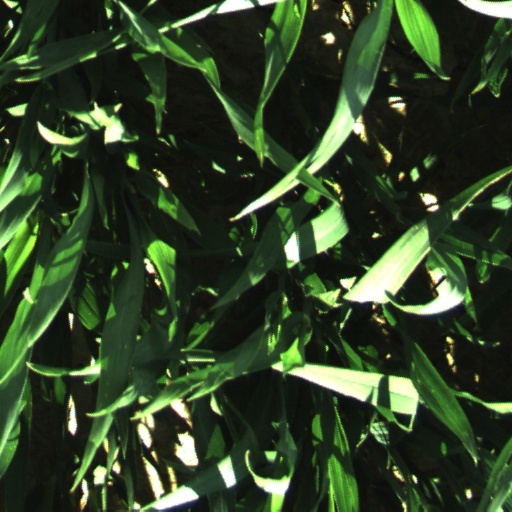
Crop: wheat